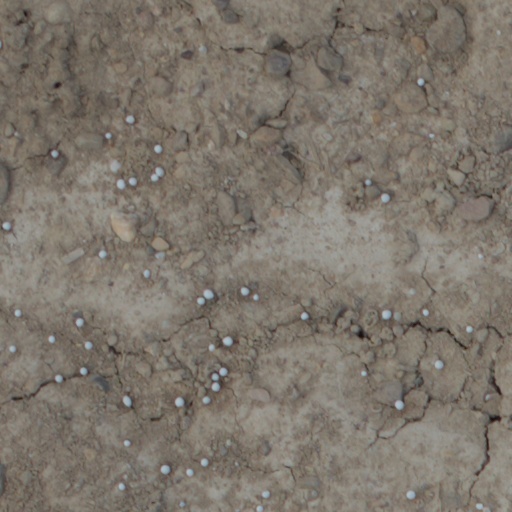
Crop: wheat